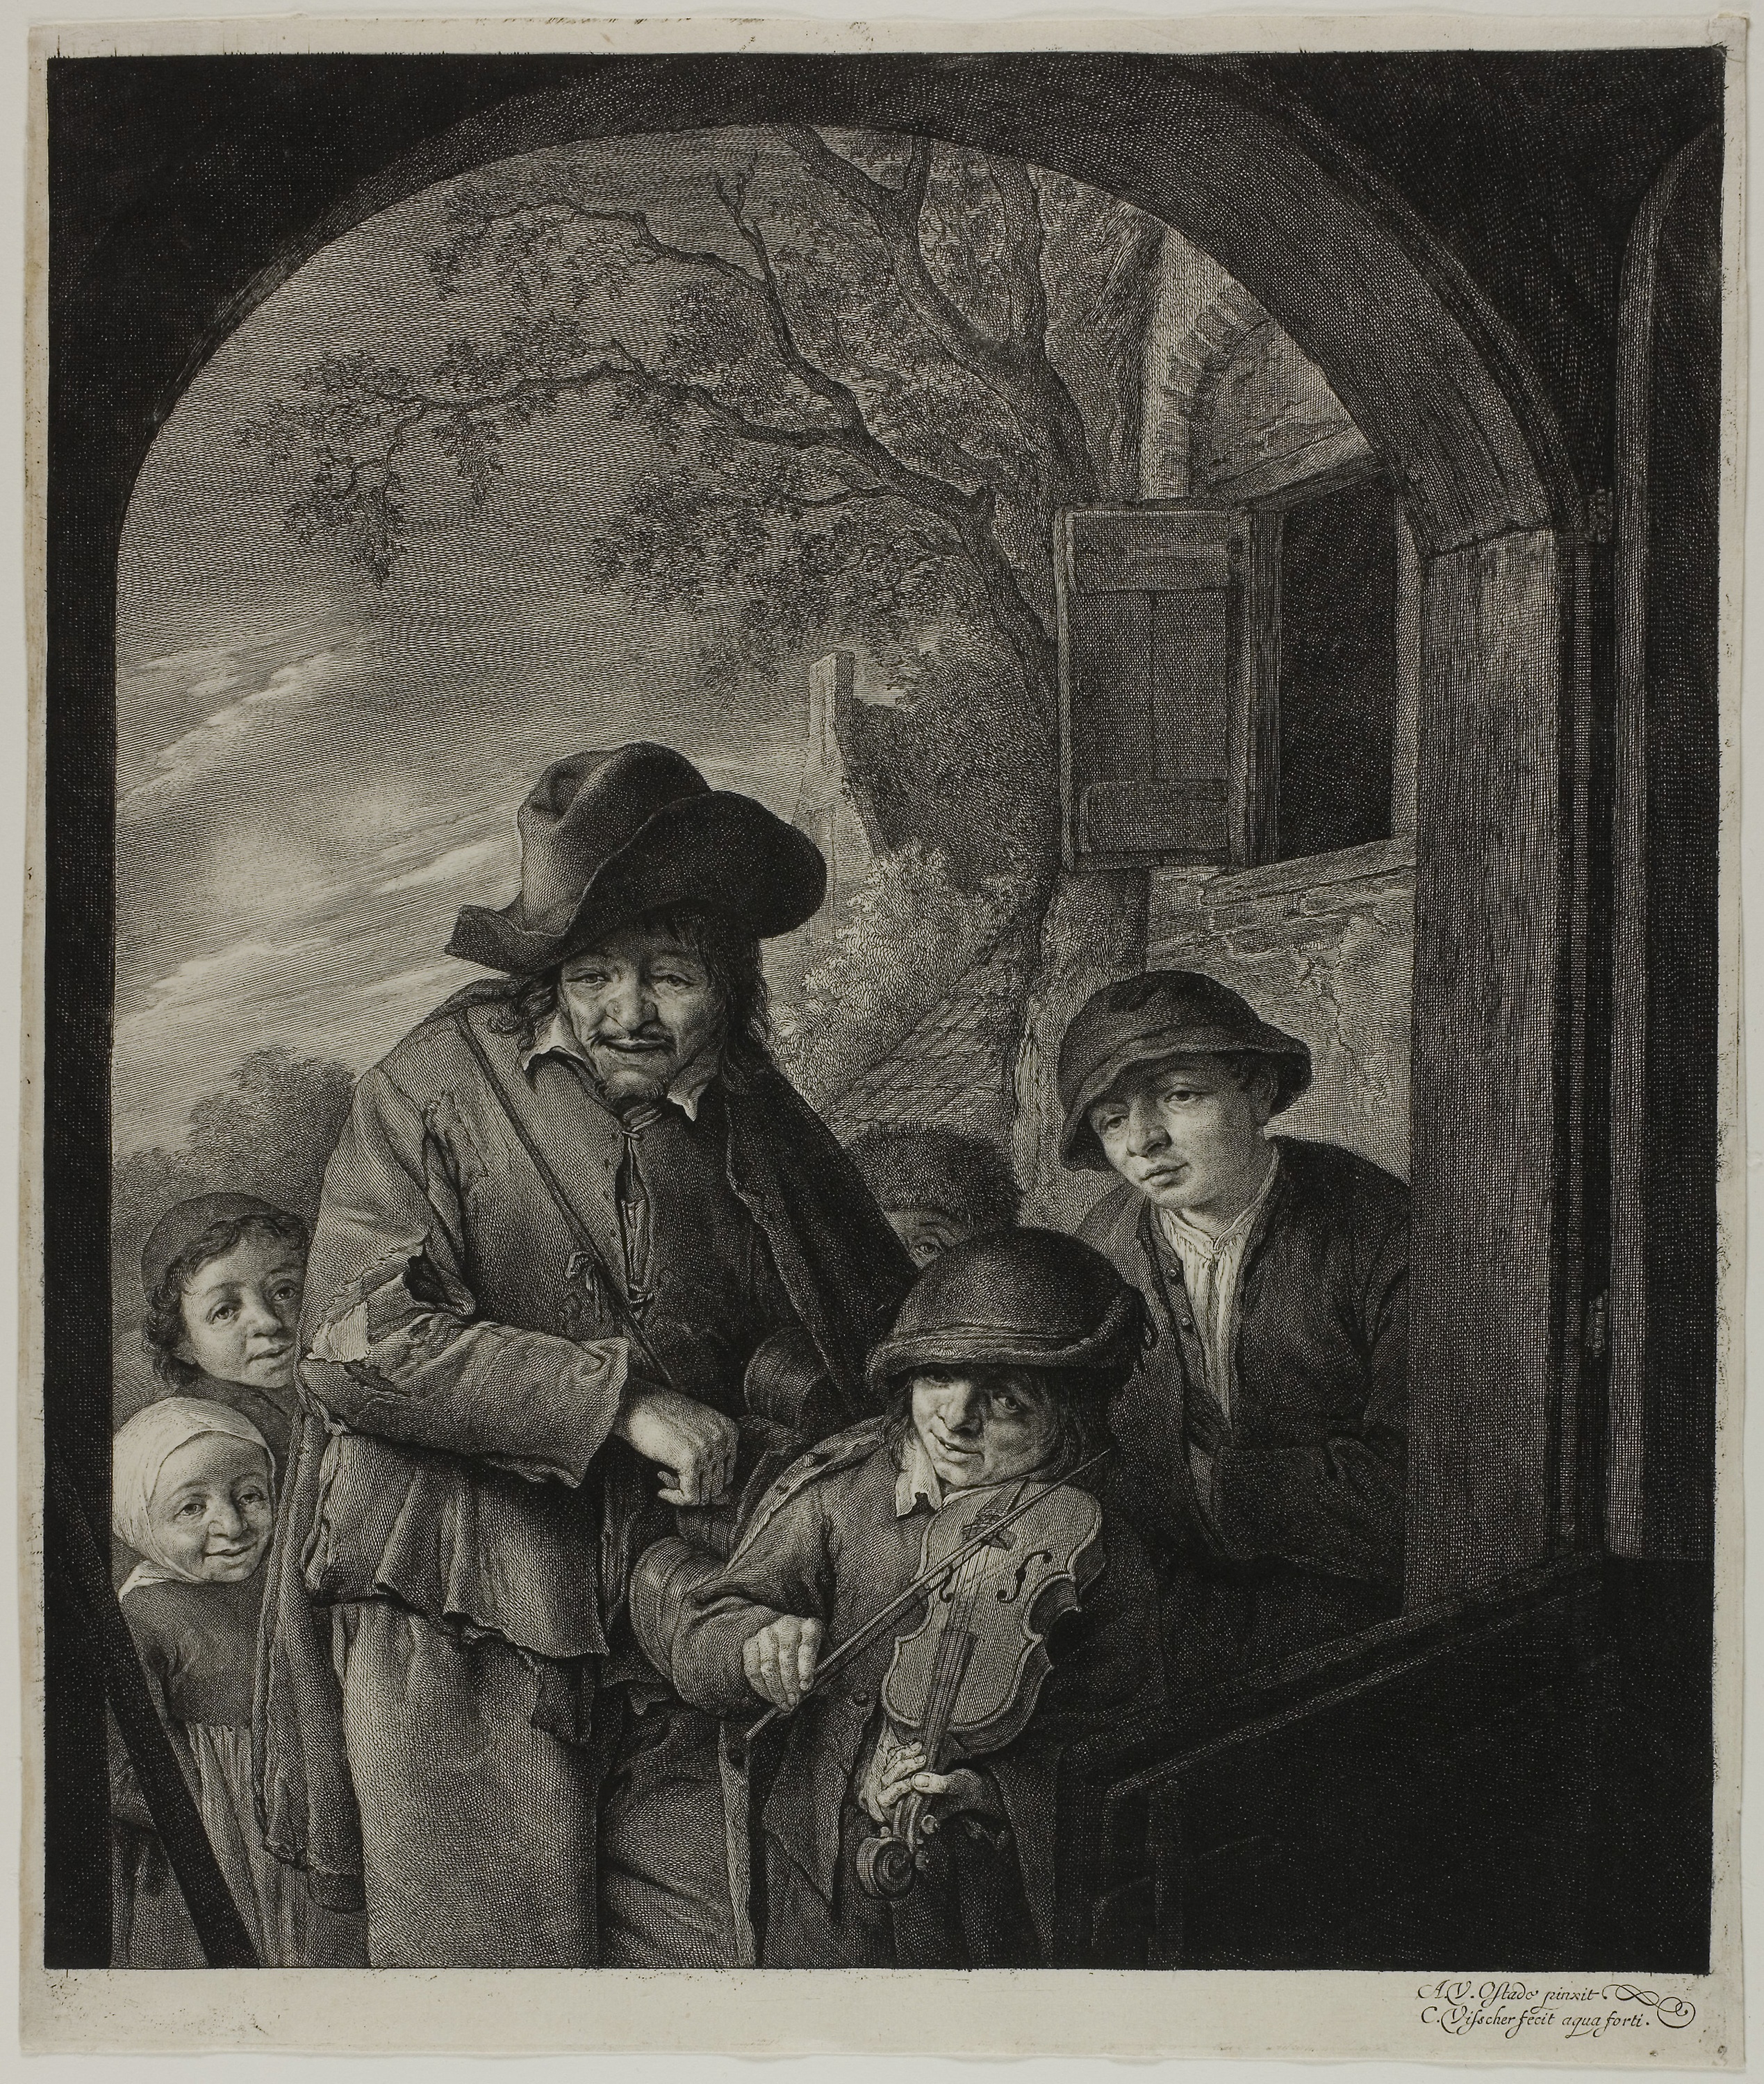
photograph, art, vintage clothing, black and white, portrait, human behavior, history, painting, picture frame, artwork, visual arts, stock photography